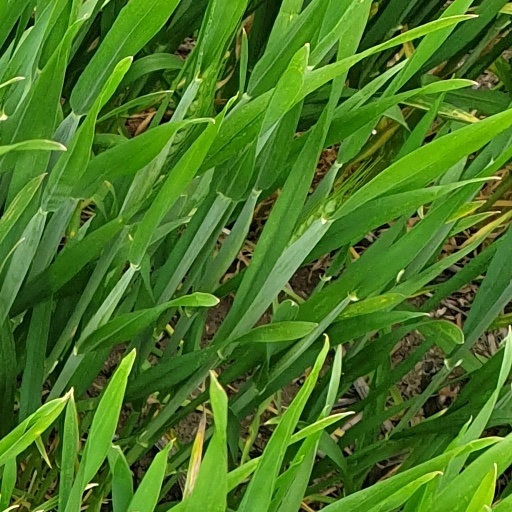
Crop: wheat